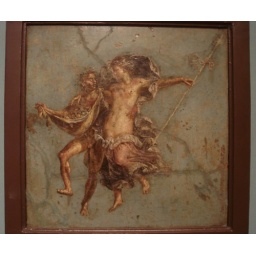
The satyr and garlanded maenad are in flight, carrying fruit and flowers in her mantle, the symbol of fertility. (from Pompeii)